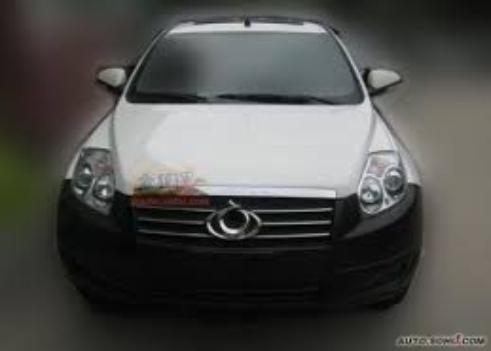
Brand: gleagle
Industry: Transportation